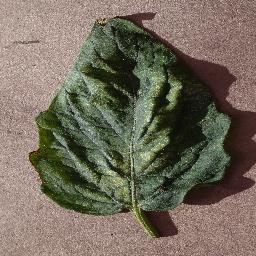
Label: Tomato___Spider_mites Two-spotted_spider_mite